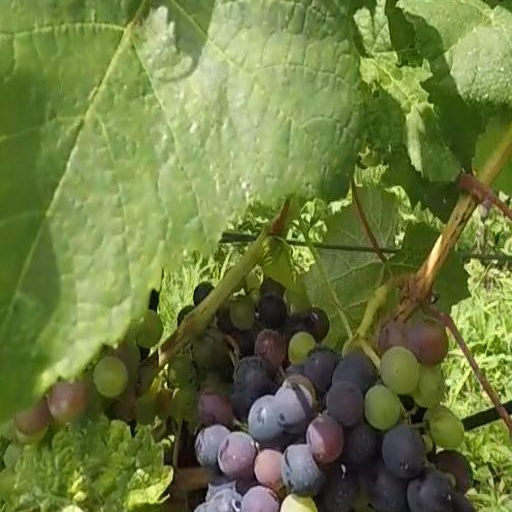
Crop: grape